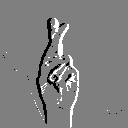
ASL letter: r